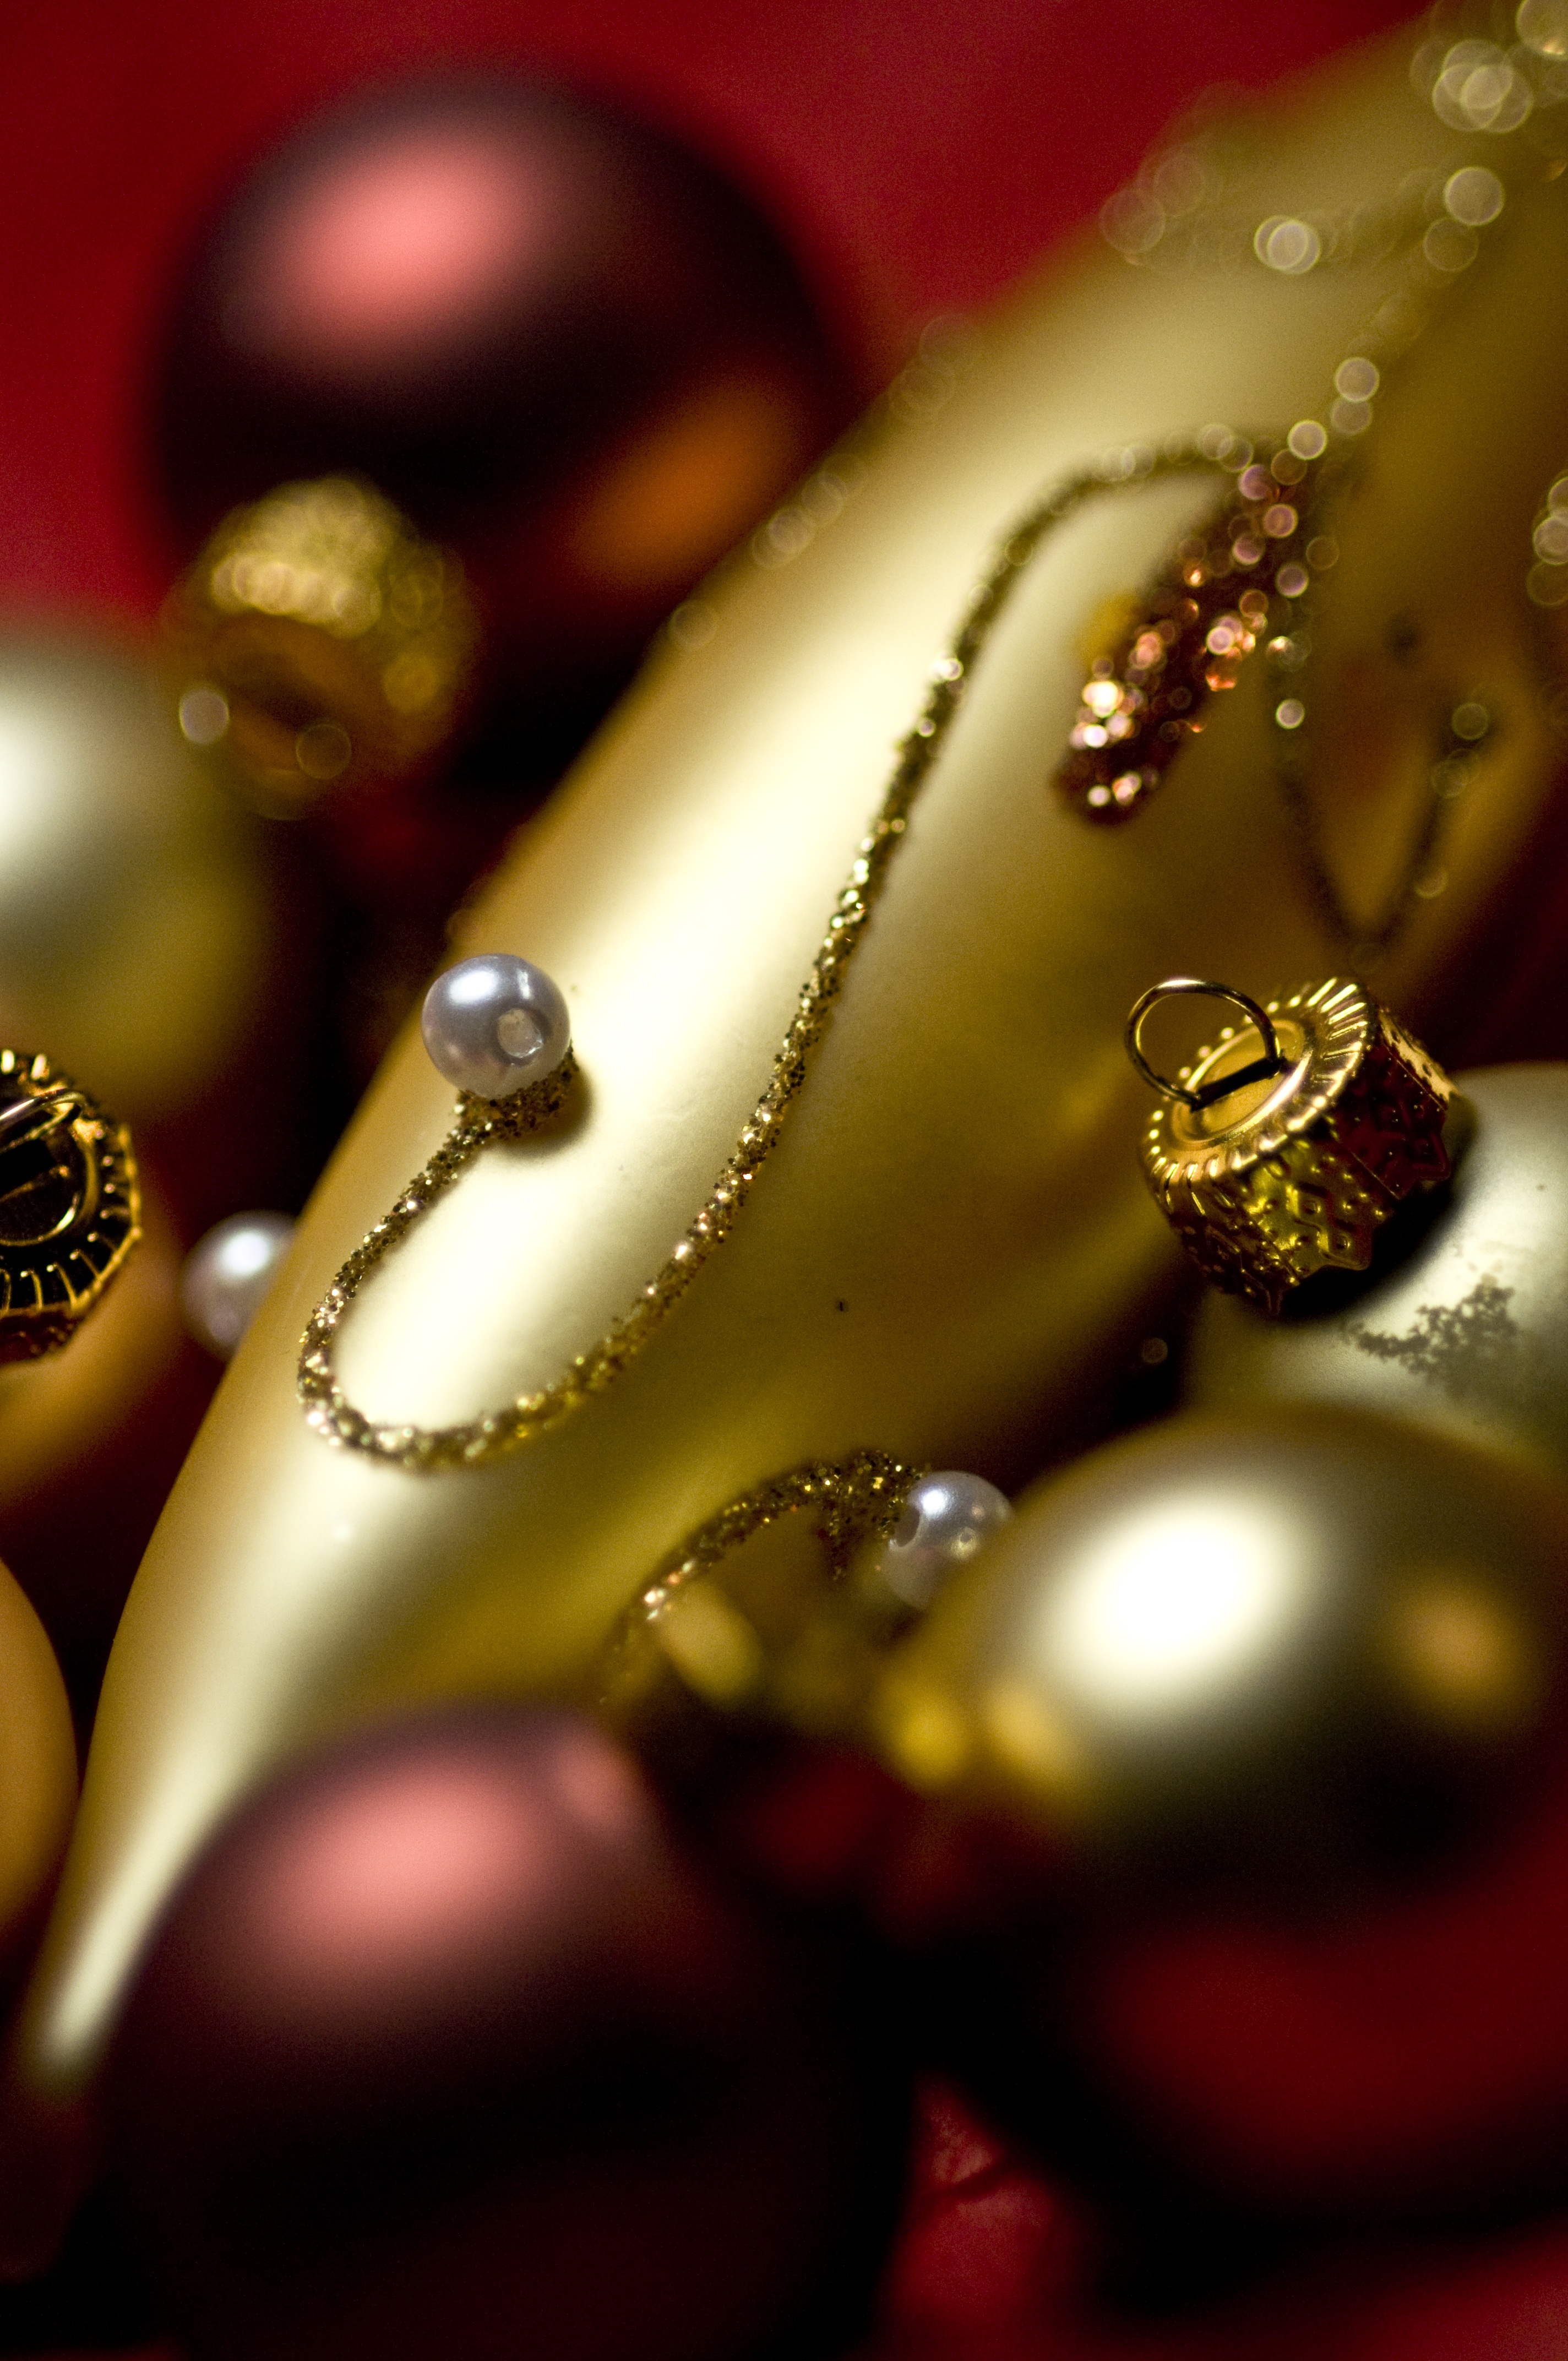
hand, photography, flower, petal, glass, decoration, red, color, holiday, christmas, festive, bauble, ornament, christmas ornament, close up, christmas decoration, jewellery, gold, ball, shiny, macro photography, fashion accessory